Darby the Dragon

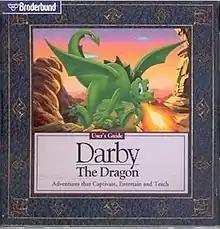
CD cover art

Darby the Dragon is a children's video game developed by Capitol Multimedia and published by Broderbund in 1996 for Macintosh and Microsoft Windows.